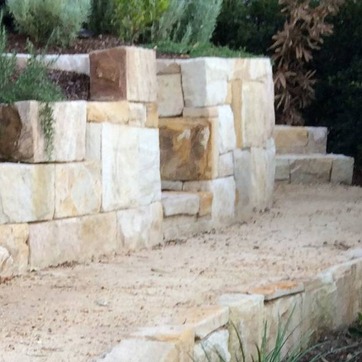
Material: stone